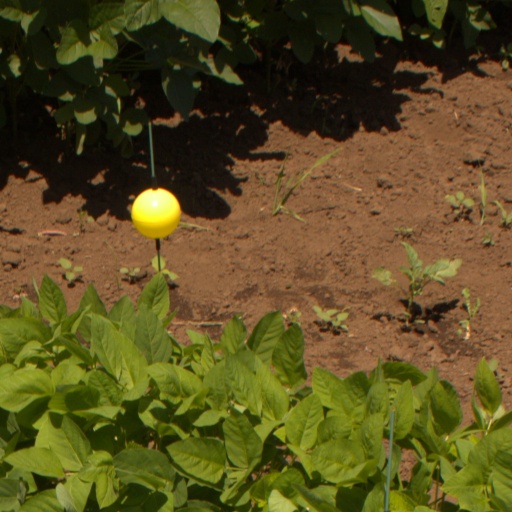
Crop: soybean